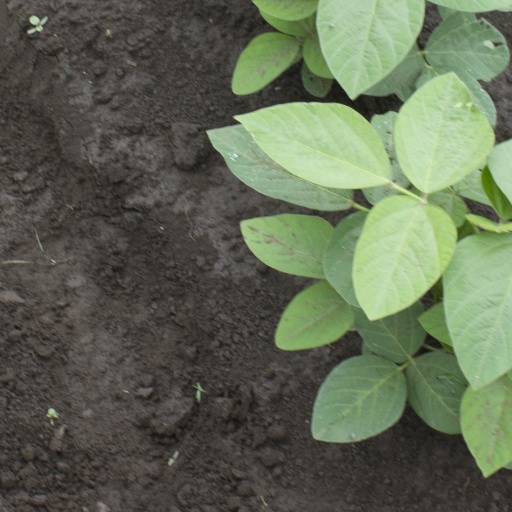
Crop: soybean